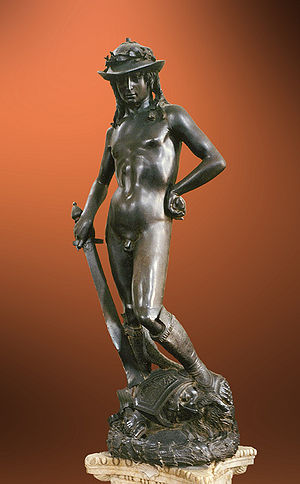
Italiensk renæssance / Kultur / Skulptur og maleri
David af Donatello